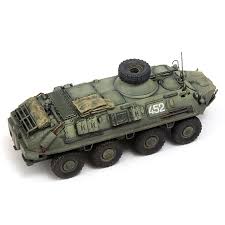
Label: BTR